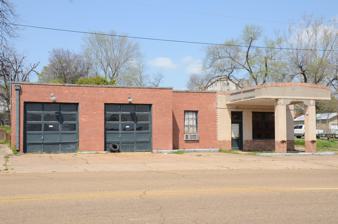
Building: Wallace Adams Service Station
Country: United States of America
Year built: 1929
United States historic place Wallace Adams Service Station U.S. National Register of Historic Places Location in Arkansas Show map of Arkansas Location in United States Show map of the United States Location 523 E. 23rd St., Texarkana, Arkansas Coordinates 33°25′36″N 94°2′18″W / 33.42667°N 94.03833°W / 33.42667; -94.03833 Area less than one acre Built 1929 ( 1929 ) Architectural style Early Commercial MPS Historic Buildings of Texarkana, Arkansas, MPS NRHP reference No. 08000726 Added to NRHP August 1, 2008 The Wallace Adams Service Station is a historic automotive service facility at 523 East 3rd Street in Texarkana, Arkansas .  It is a single-story brick building with flat roof, with a covered service bay projecting from the front, supported by brick columns.  It was built c. 1929, and is the only surviving service station of its period in the city.  Wallace Adams, the proprietor, lived in a house (now demolished) that stood next door. The property was listed on the National Register of Historic Places in 2008. See also National Register of Historic Places listings in Miller County, Arkansas References